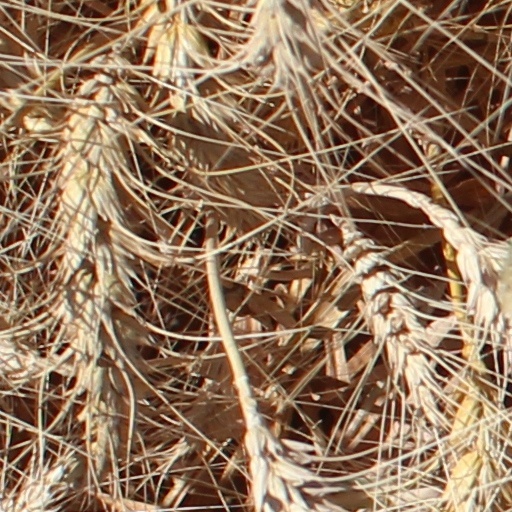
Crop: wheat